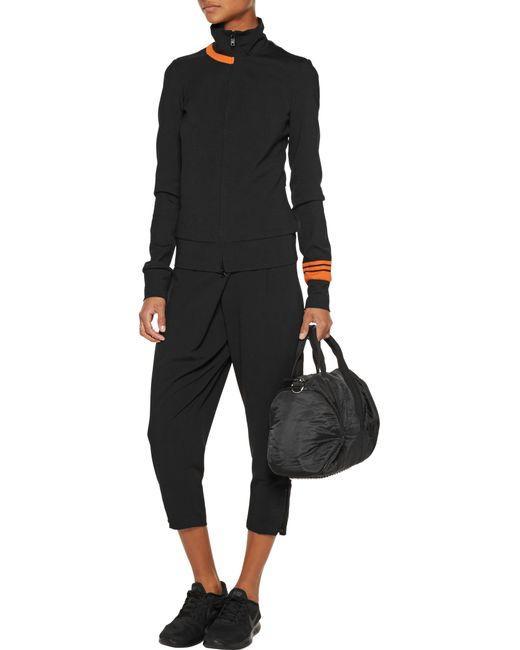
schwarzer lässiger Rollkragenpullover mit orangefarbenen Liniendetails